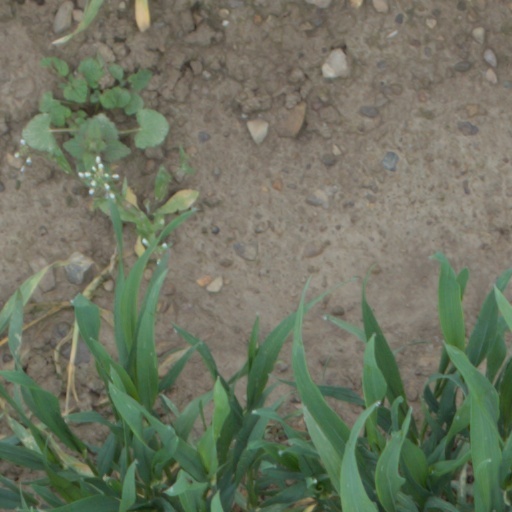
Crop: wheat